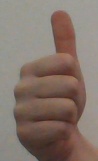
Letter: aleff